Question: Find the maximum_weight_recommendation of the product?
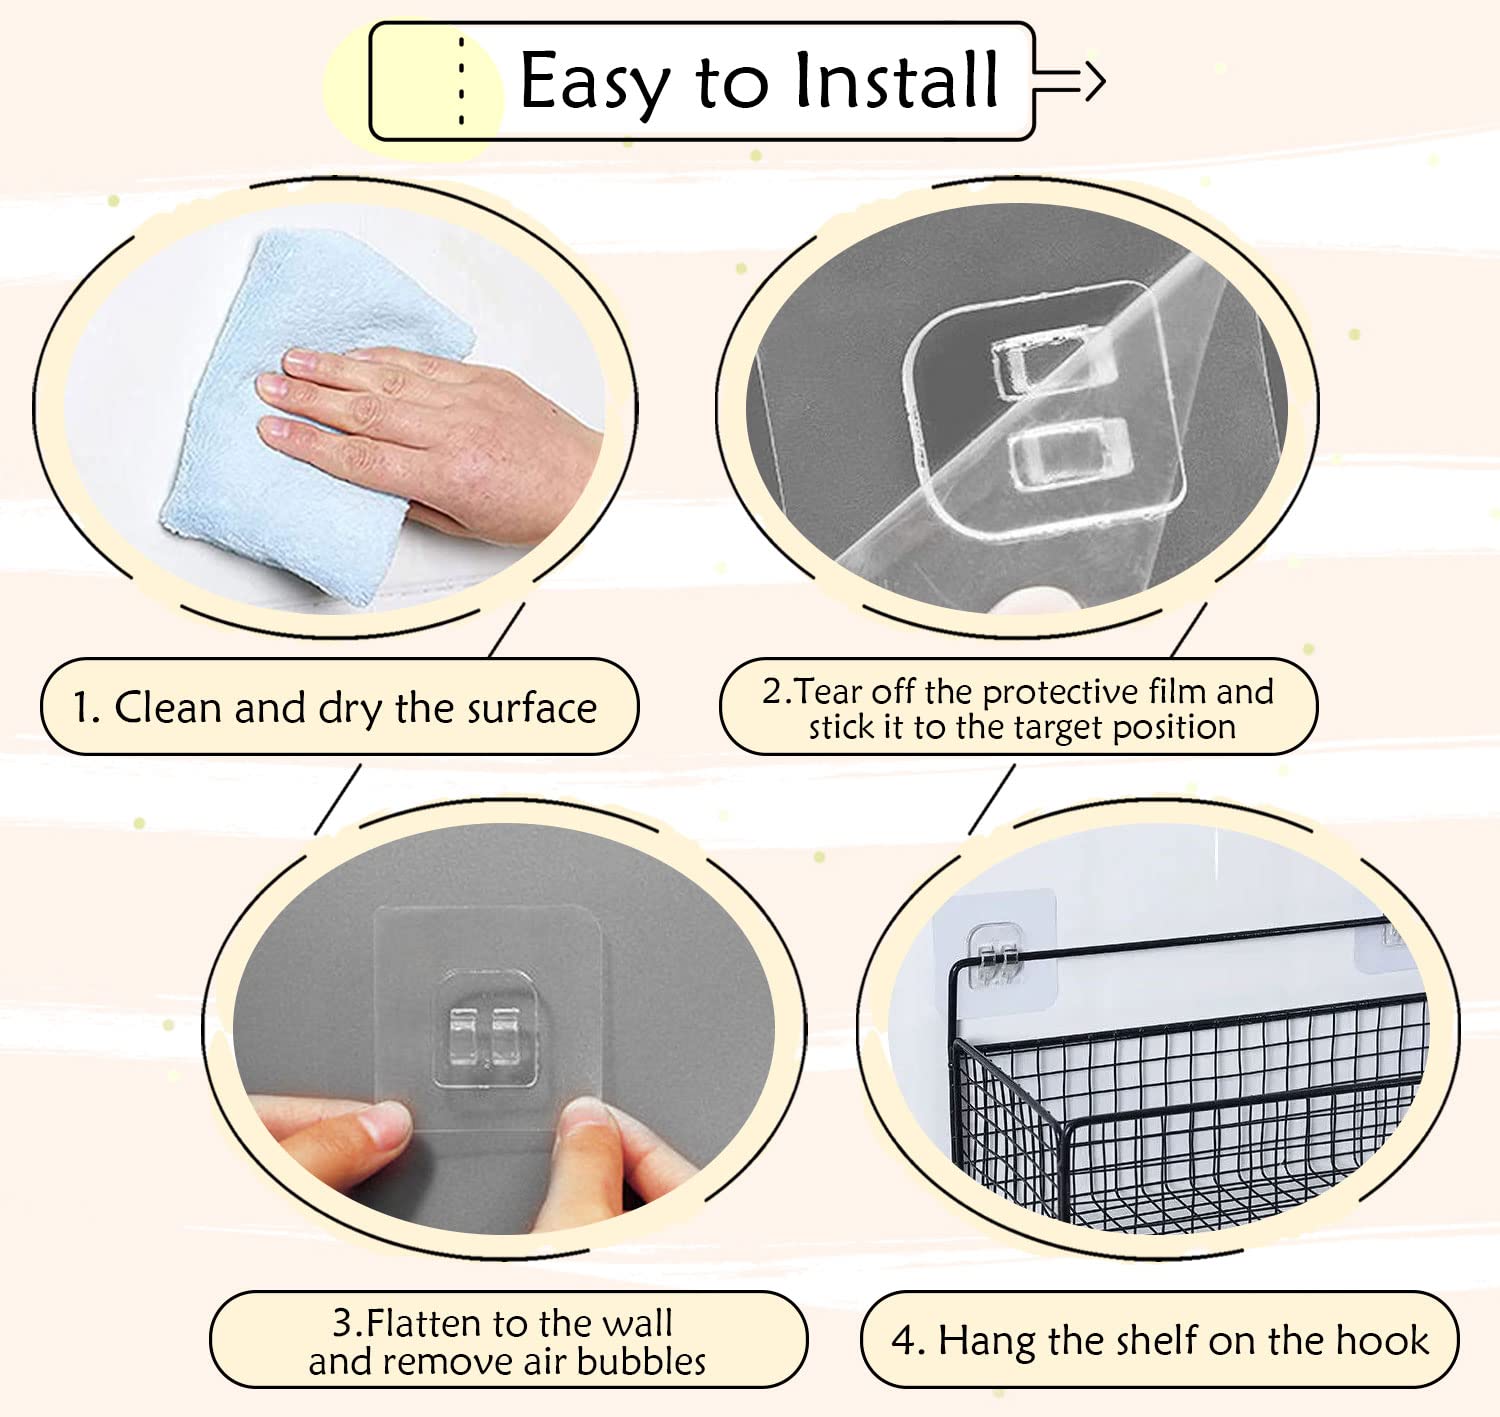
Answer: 3.0 ton